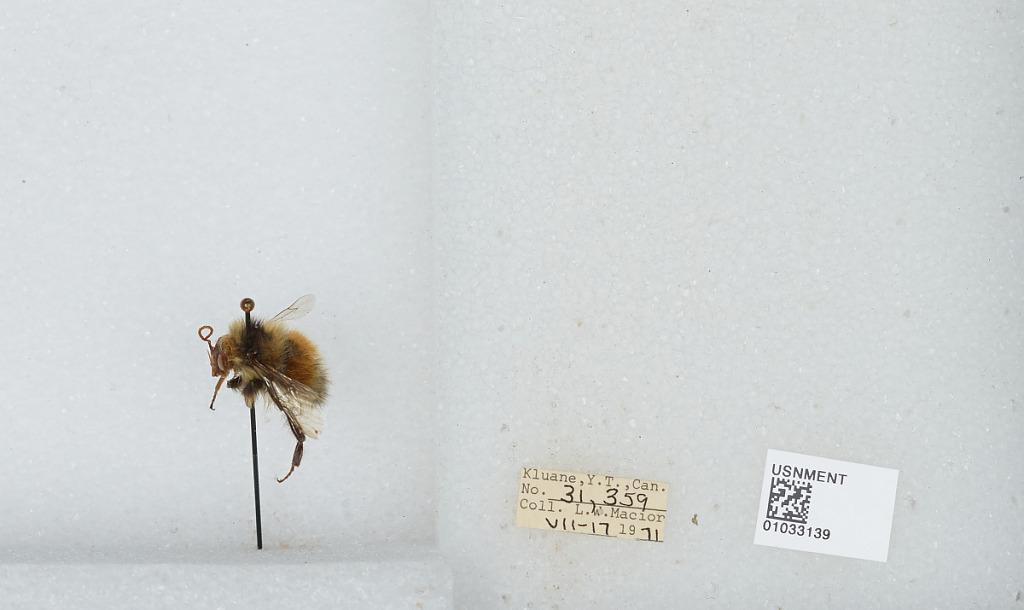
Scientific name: Bombus (Pyrobombus) sylvicola Kirby
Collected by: L. Macior
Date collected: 1971-7-17
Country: Canada
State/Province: Yukon Territory
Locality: Kluane
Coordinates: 60.75, -139.5